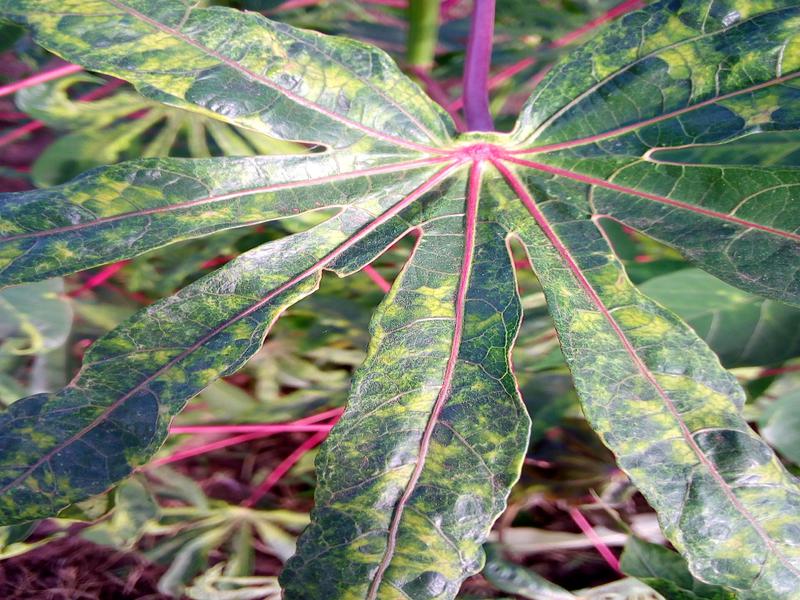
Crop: cassava
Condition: mosaic_disease